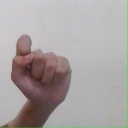
अक्षर: घ